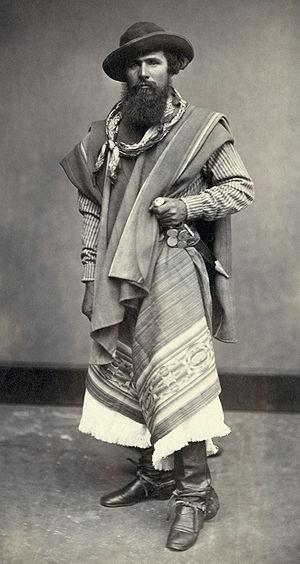
«
Le Rio Grande do Sul est le plus méridional des 27 États de la république fédérative du Brésil. Il est séparé de l'État de Santa Catarina par le rio Mampituba, est bordé à l'est par l'océan Atlantique et est frontalier avec l'Argentine et l'Uruguay. Sa capitale est Porto Alegre.
Le gaucho désigne en Argentine, en Uruguay et dans le sud du Brésil, un gardien de troupeaux des plaines sud-américaines, de même au Paraguay, dans le sud-est de la Bolivie et le sud du Chili. Au Brésil, le terme est à l'origine du gentilé gaúcho, qui sert à désigner les habitants de l'état du Rio Grande do Sul. L'étymologie de ce terme aurait pour origine la langue quechua huacchu, ou du caló gacho. Au Chili, on parlera plus volontiers de huaso.
La Patagonie, également appelée « Le Grand Sud », désigne une région géographique appartenant au cône Sud située dans la partie méridionale de l'Amérique du Sud et partagée entre une partie chilienne à l'ouest et une partie argentine à l'est. La Patagonie comprend donc principalement le sud de l’Argentine et le sud du Chili, pour une superficie d'environ 800 000 kilomètres carrés. Ces deux régions, séparées par la cordillère des Andes, abritent des paysages contrastés de montagnes, de glaciers, de pampa, de forêts subpolaires, de littoraux, d'îles et d'archipels. Elles sont habitées depuis plus de dix mille ans par les Sud-Amérindiens, tels les Mapuches, et ont été décrites pour la première fois par l'Italien Antonio Pigafetta dans son récit, publié en 1525, de la première circumnavigation, une expédition entreprise par le navigateur portugais Fernand de Magellan et achevée, après la mort de celui-ci, par l'espagnol Juan Sebastián Elcano. Après une colonisation lente et difficile, une partie de la population autochtone aujourd'hui est métissée qu'on peut qualifier de « sudaméricano-européenne ».